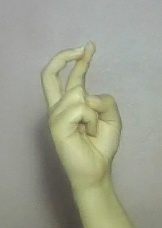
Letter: zay